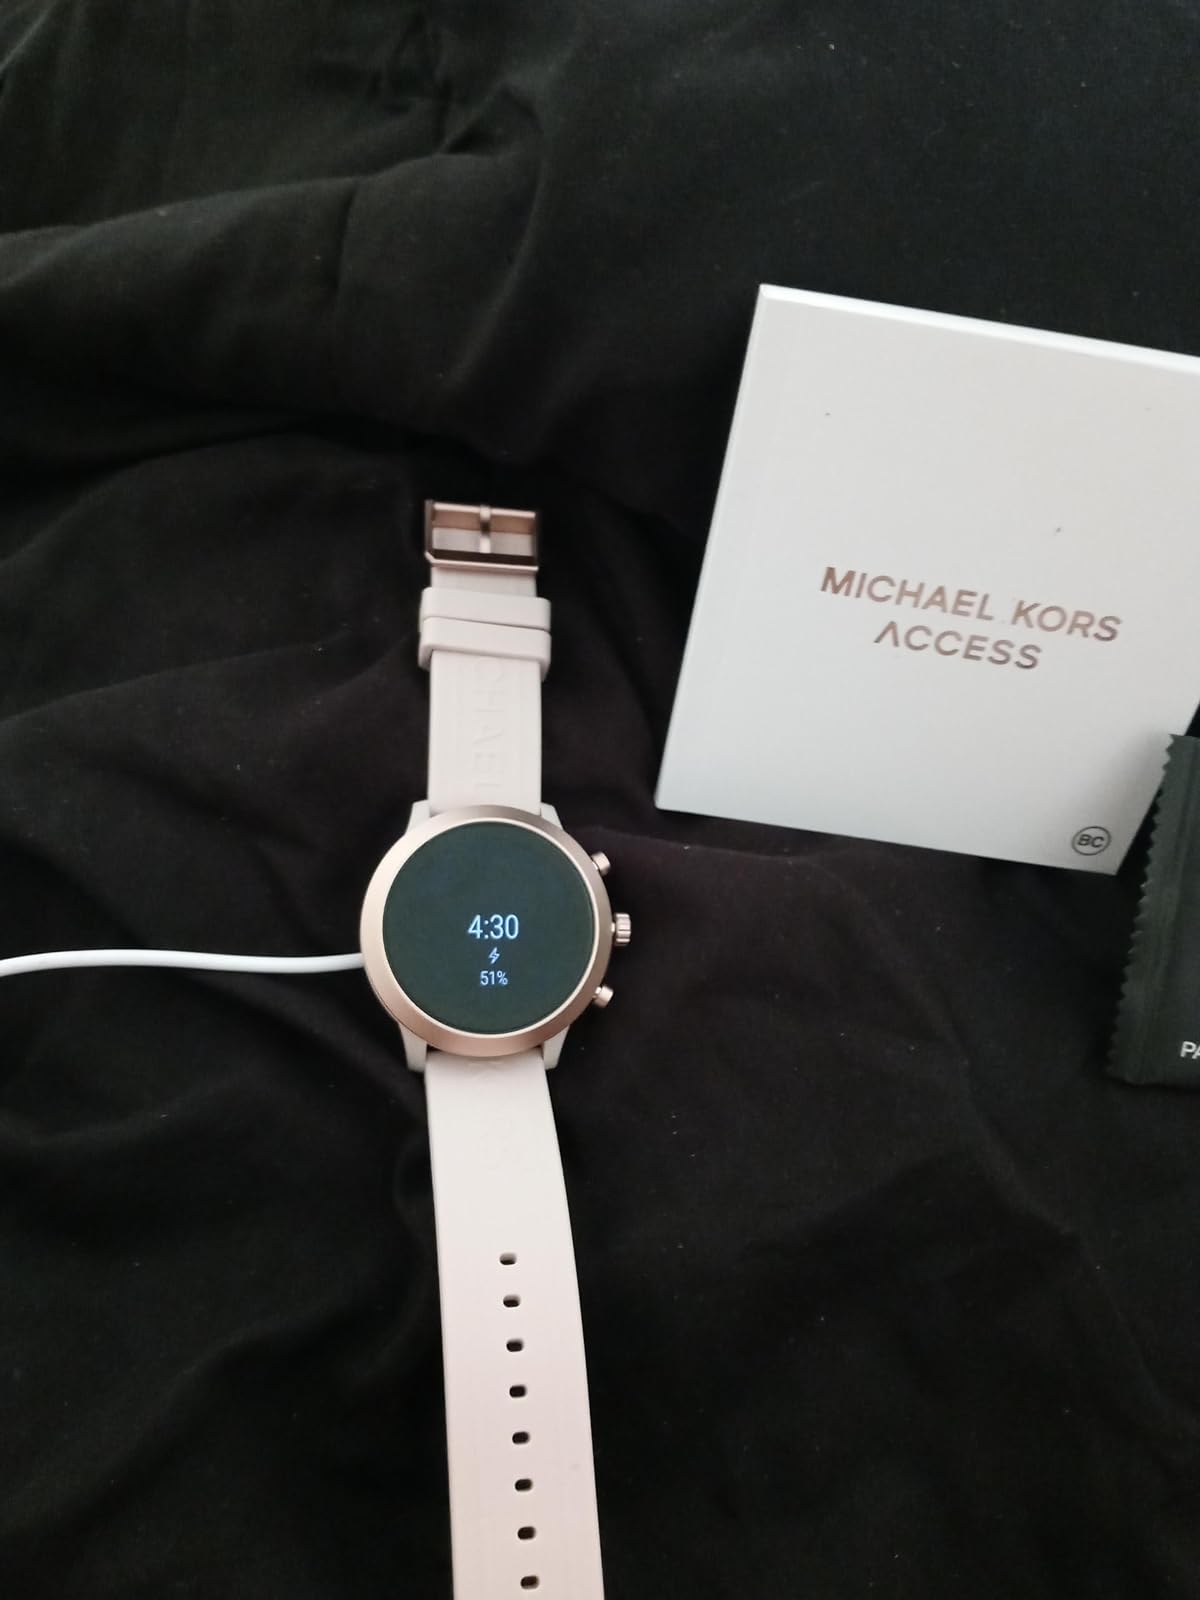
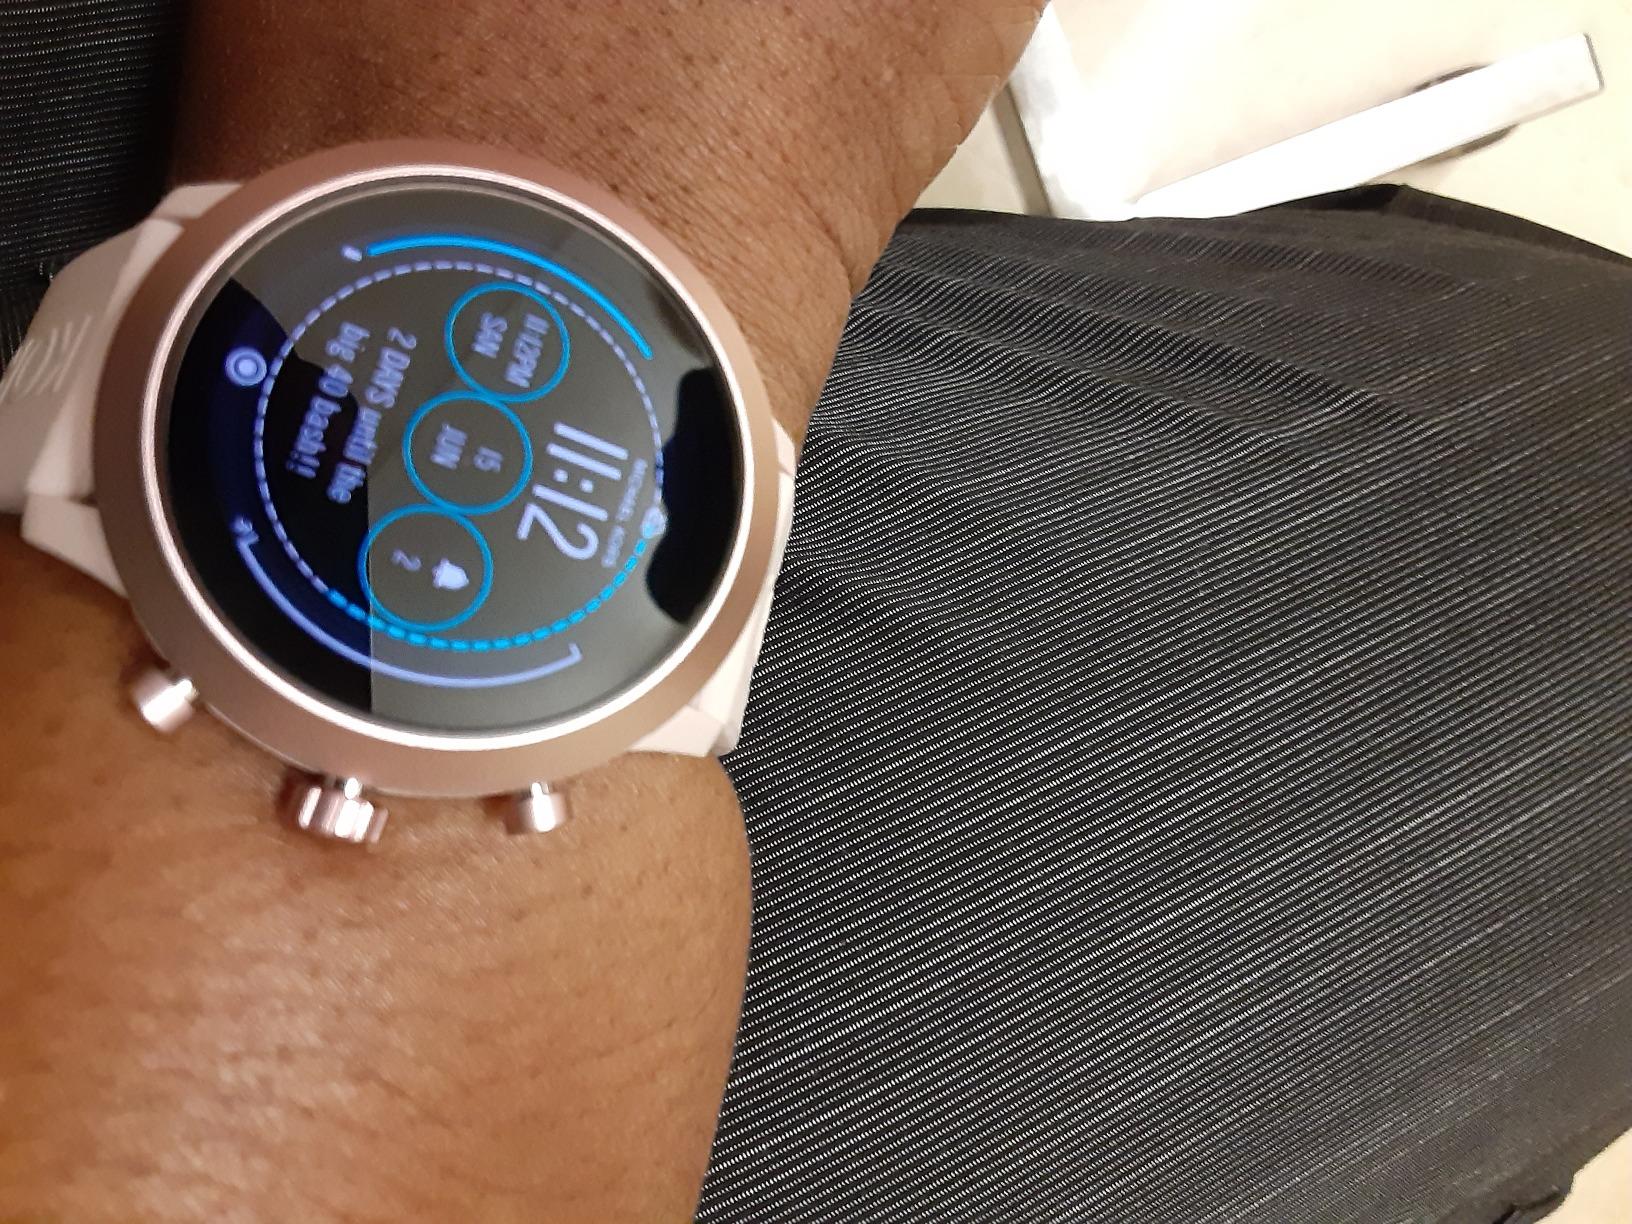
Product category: smartwatch
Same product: yes